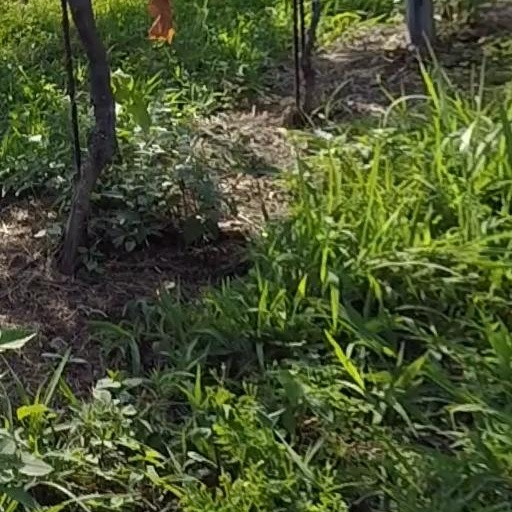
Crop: grape